Cowork at The Michigan

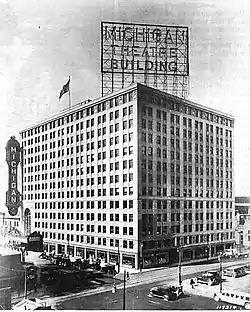

Cowork at the Michigan is a shared coworking space in the historic Michigan Building. The Michigan Building was the former Michigan Theatre Building located in downtown Detroit, Michigan, until it closed in 1976. This coworking space is one of the first major projects the building has taken on since going into decay in the late-1970s.